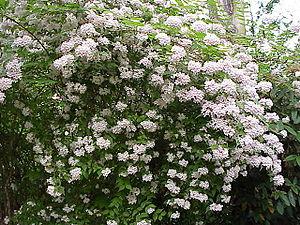
Kolkwitzia amabilis est un arbuste de la famille des Caprifoliaceae selon la classification classique, ou des Linnaeaceae selon la classification phylogénétique puis replacée dans les Caprifoliaceae selon la classification phylogénétique APG III. C'est la seule espèce acceptée à l'heure actuelle du genre Kolkwitzia.